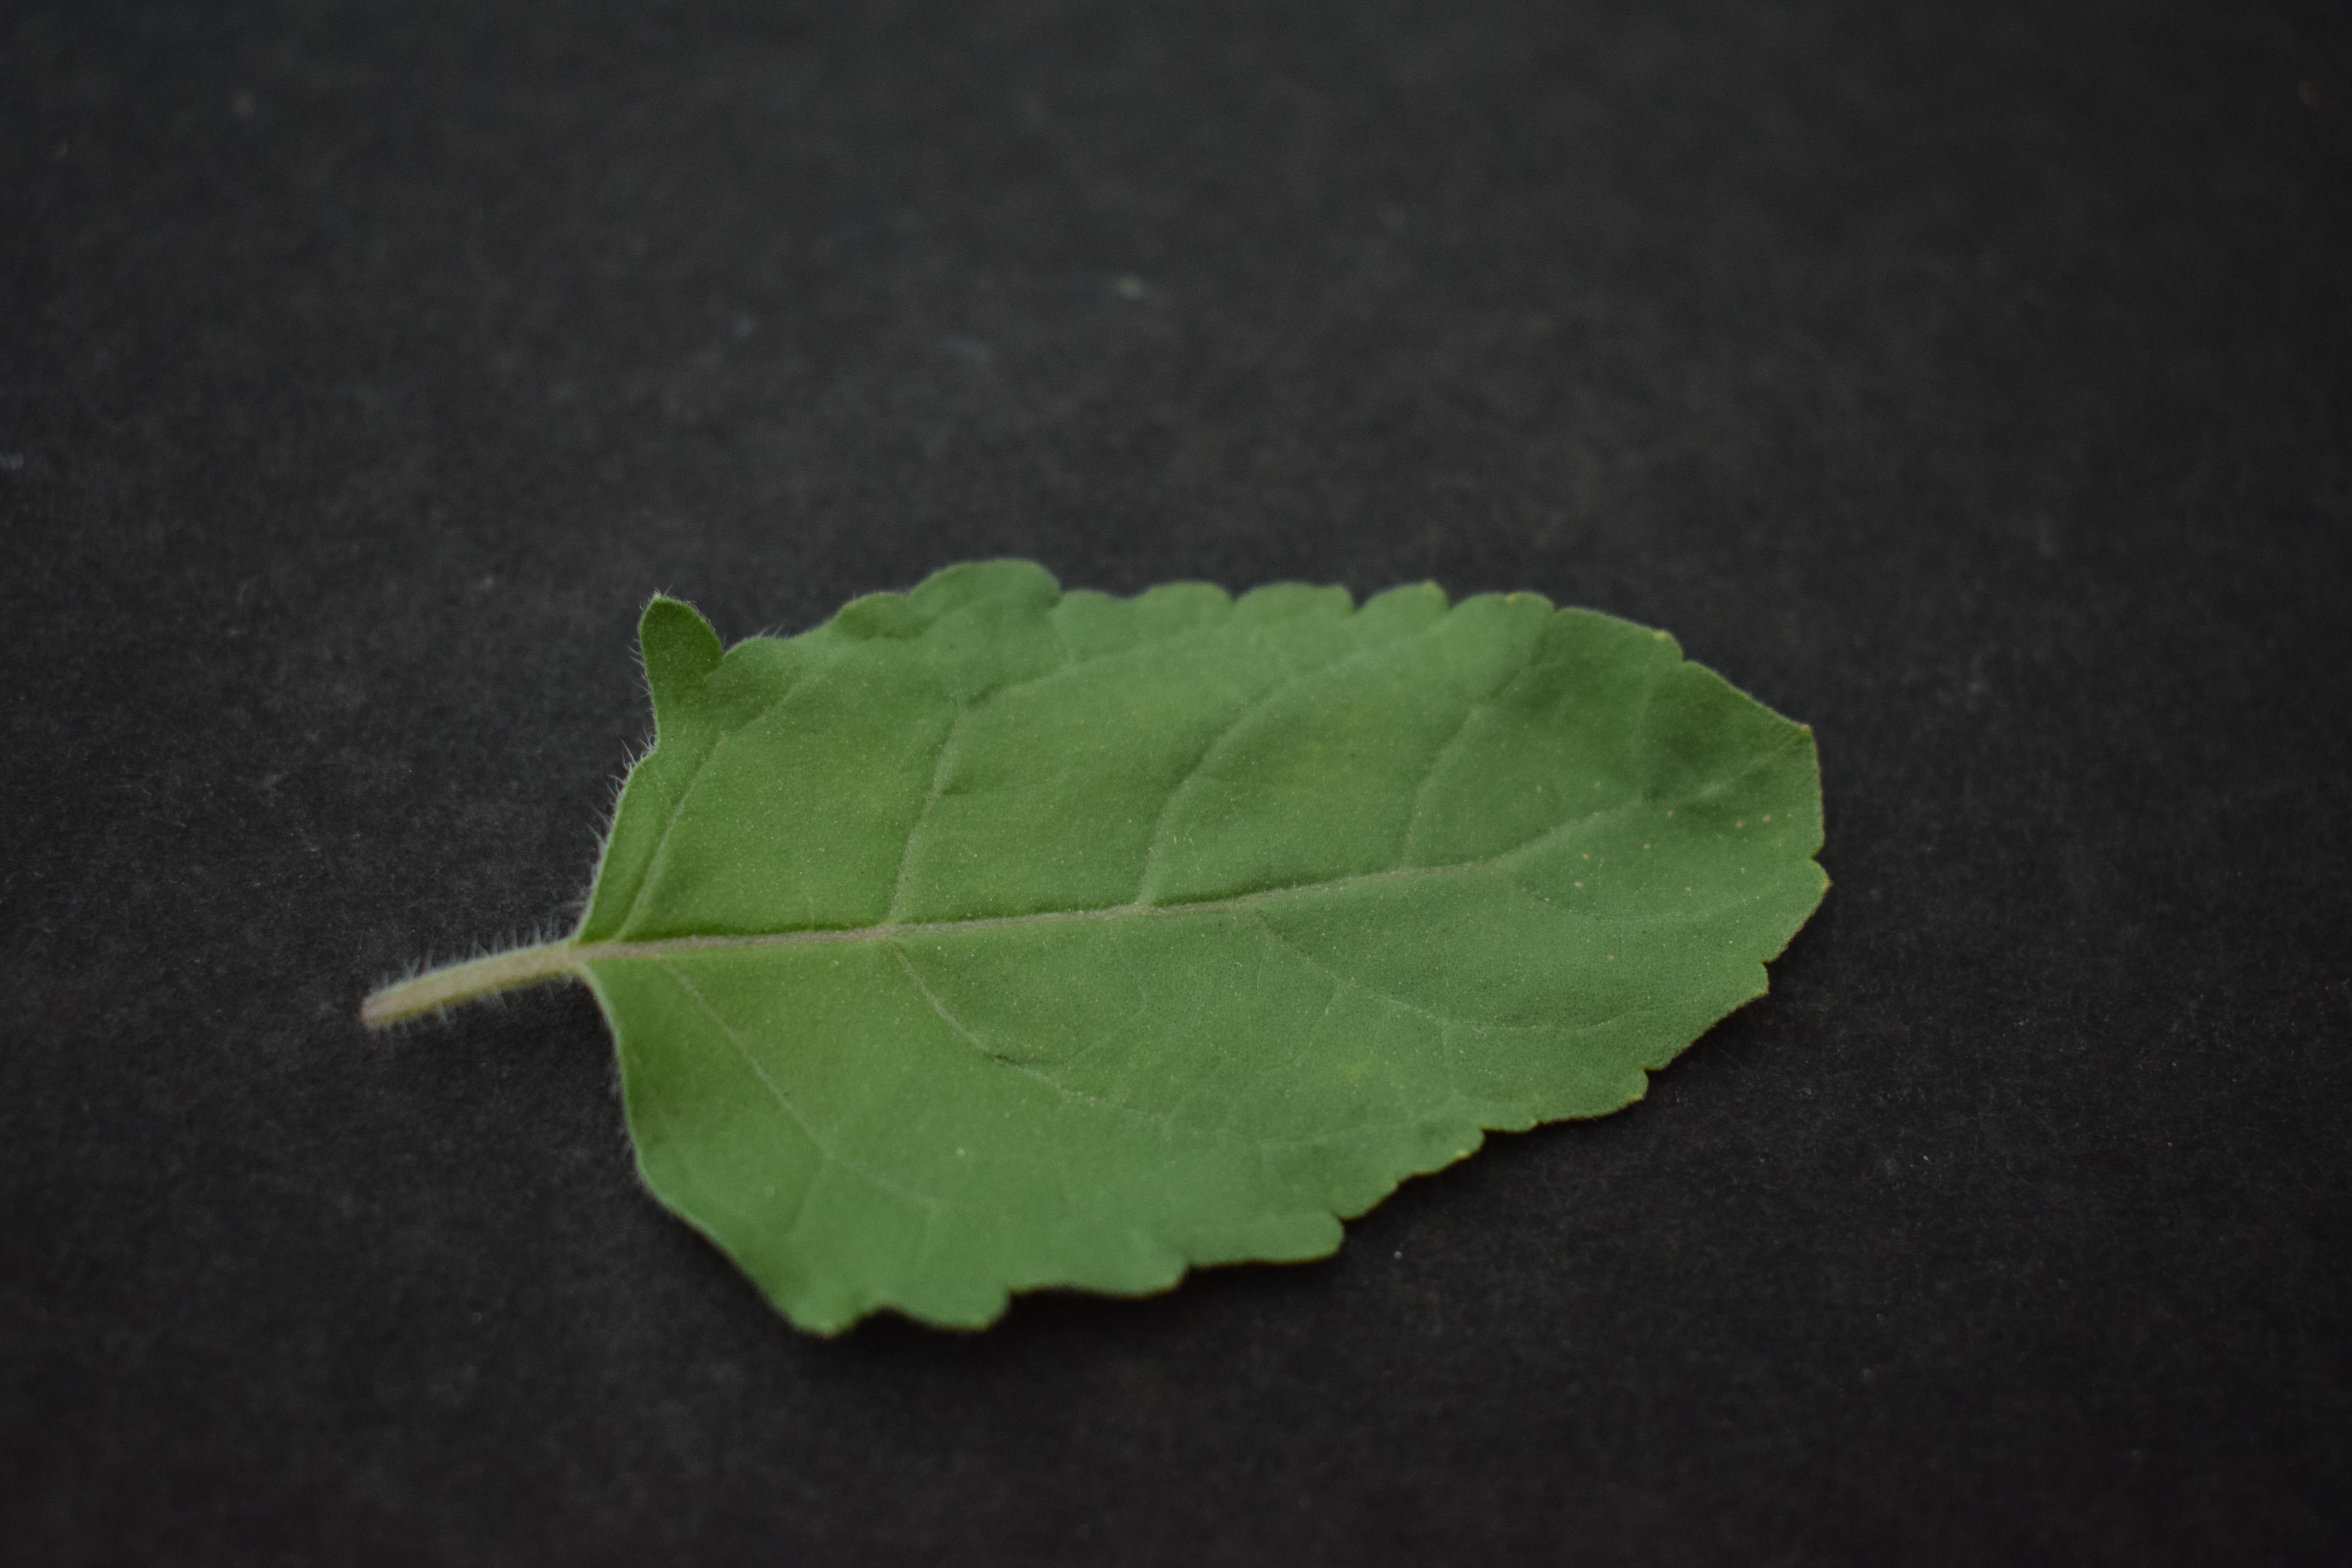
Plant species: Basil